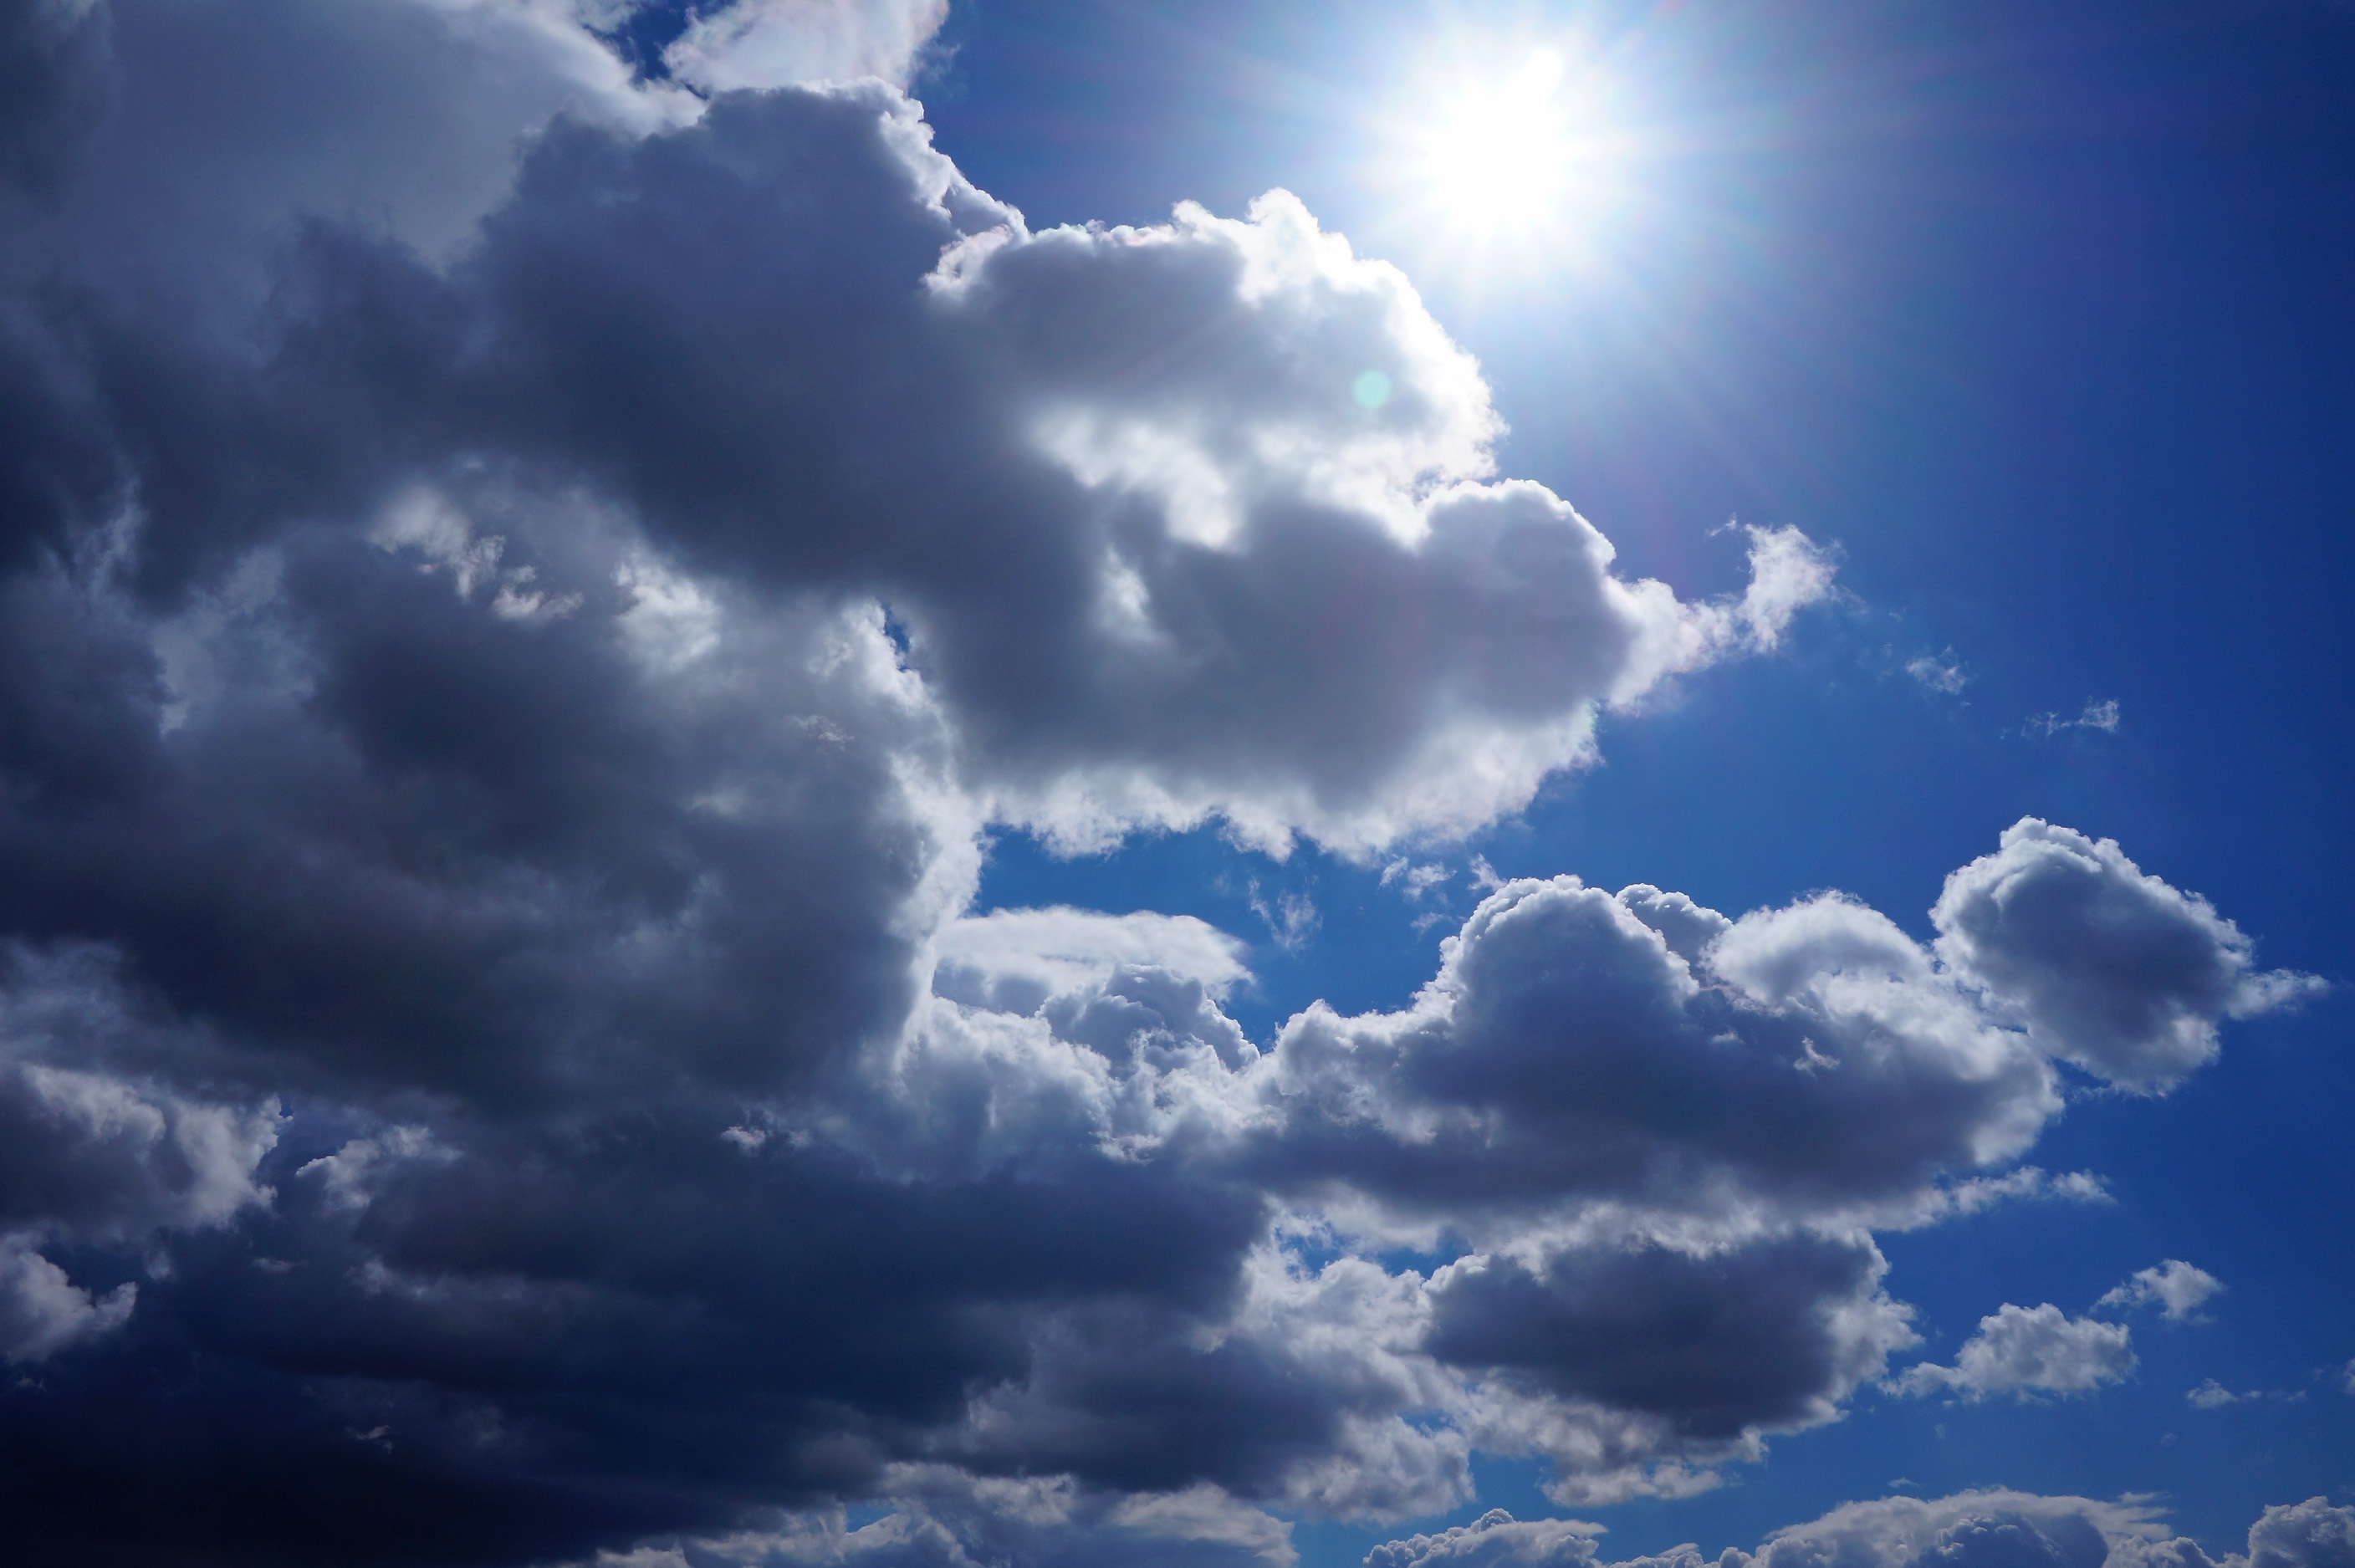
light, cloud, sky, sunshine, sunlight, atmosphere, daytime, evening, cumulus, calm, blue, clouds, phenomenon, meteorological phenomenon, atmosphere of earth, computer wallpaper